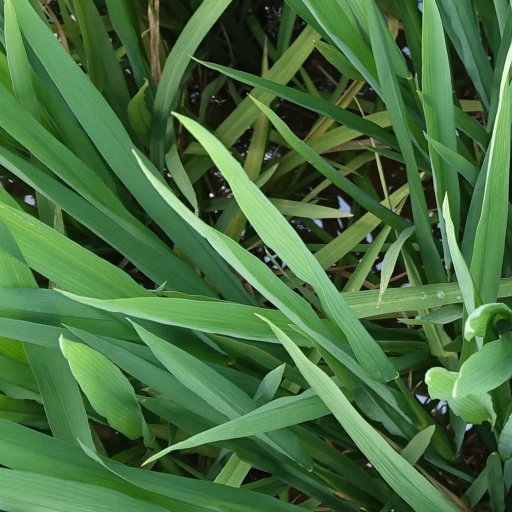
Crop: rice